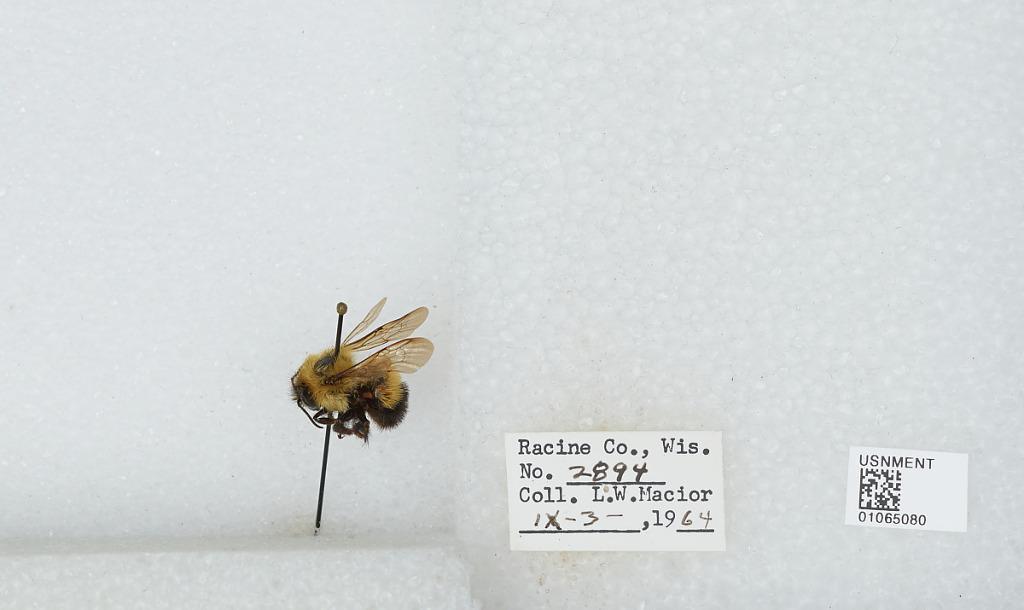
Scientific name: Bombus (Bombus) affinis Cresson
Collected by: L. Macior
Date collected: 1964-9-3
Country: United States
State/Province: Wisconsin
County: Racine
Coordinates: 42.78, -87.76